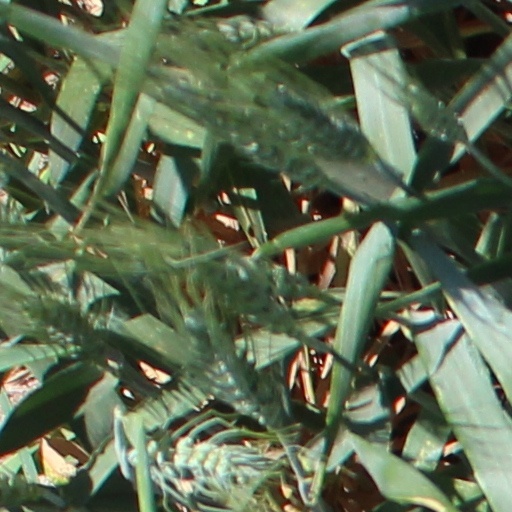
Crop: wheat